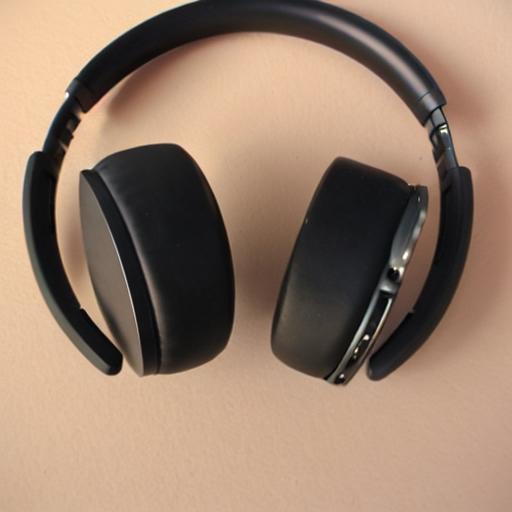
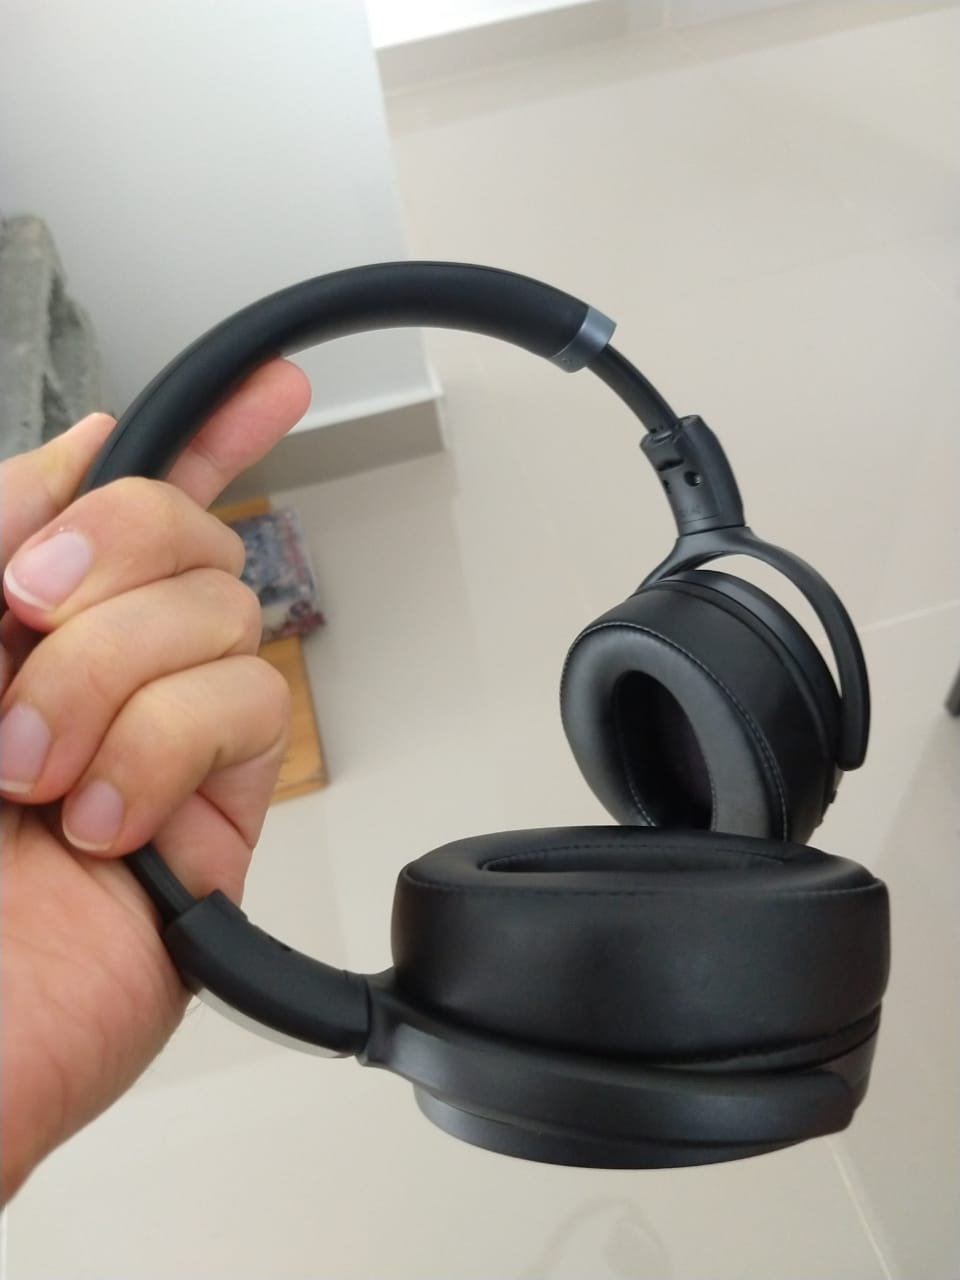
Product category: headphones
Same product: no